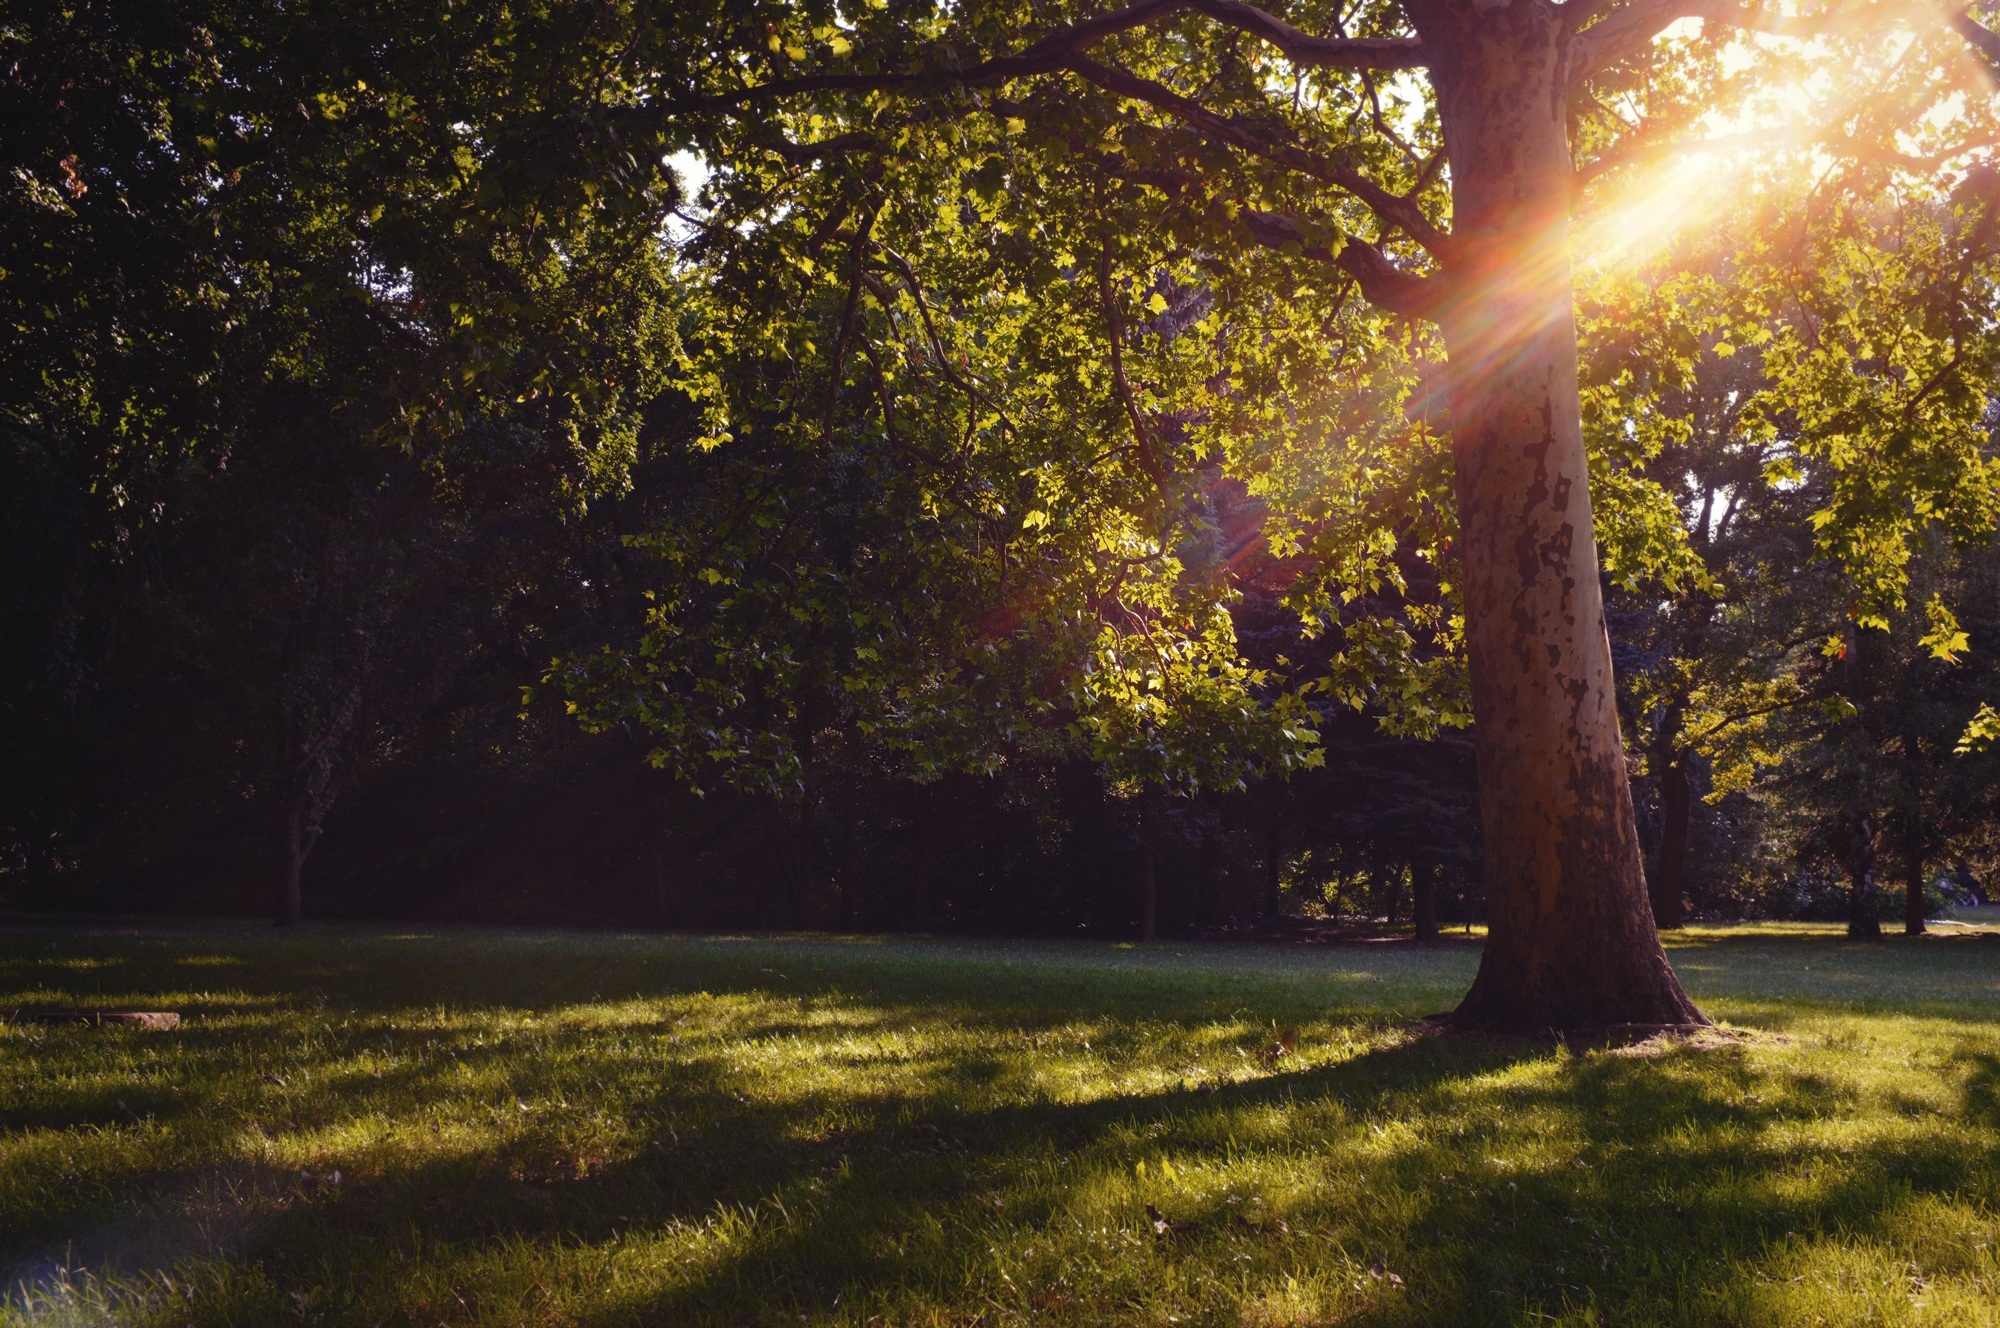
tree, nature, forest, grass, branch, light, plant, sun, sunset, night, lawn, meadow, sunlight, morning, leaf, evening, reflection, autumn, park, season, budapest, woodland, woody plant